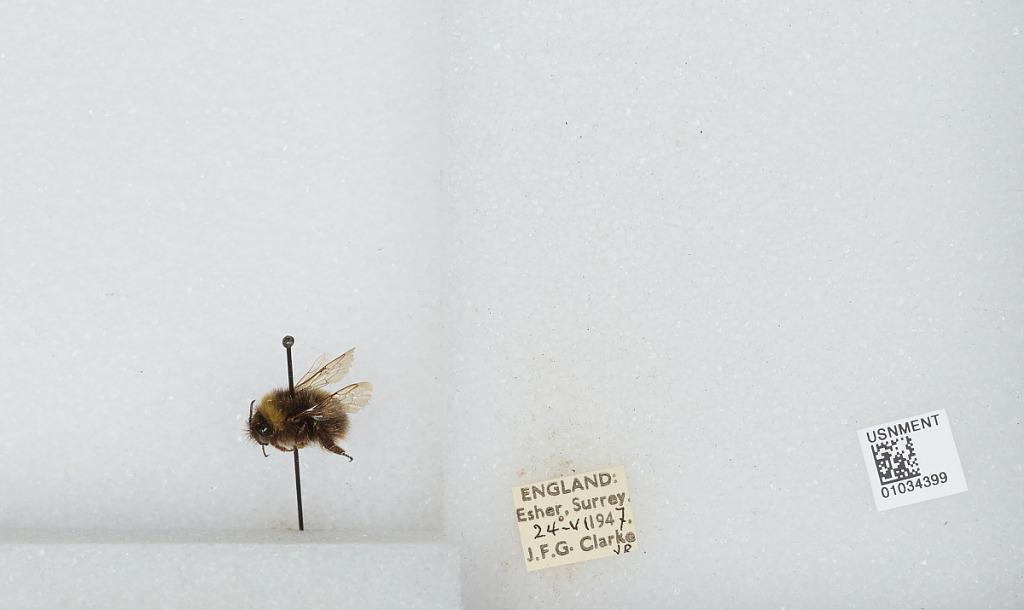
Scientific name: Bombus (Pyrobombus) pratorum (Linnaeus)
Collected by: J. Clarke
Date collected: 1947-6-24
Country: United Kingdom
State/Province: England
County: Surrey
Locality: Esher
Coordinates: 51.3691, -0.365